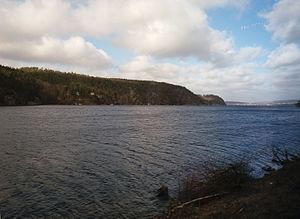
Aspen (sø)
Aspen
Aspen er en sø, hovedsageligt beluiggende i Lerums kommun i Västra Götalands län i Sverige. En mindre del mod vest ligger i Partille kommun. Aspen ligger 13,6 m over havet og har sit udløb i Säveån ved Jonsered. Langs øens søndre bred løber jernbanelinjen Västra stambanans dobbeltspor.